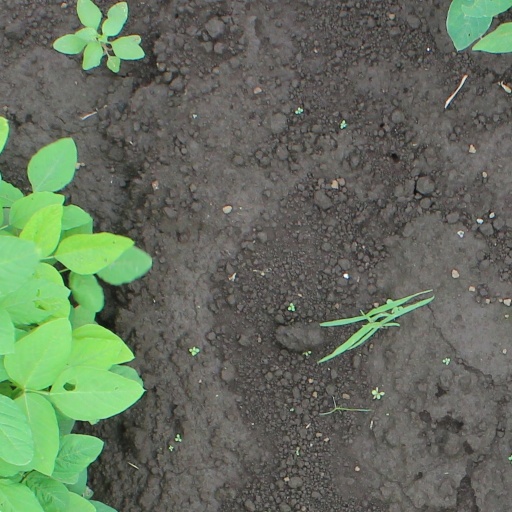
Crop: soybean